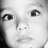
Emotion: neutral